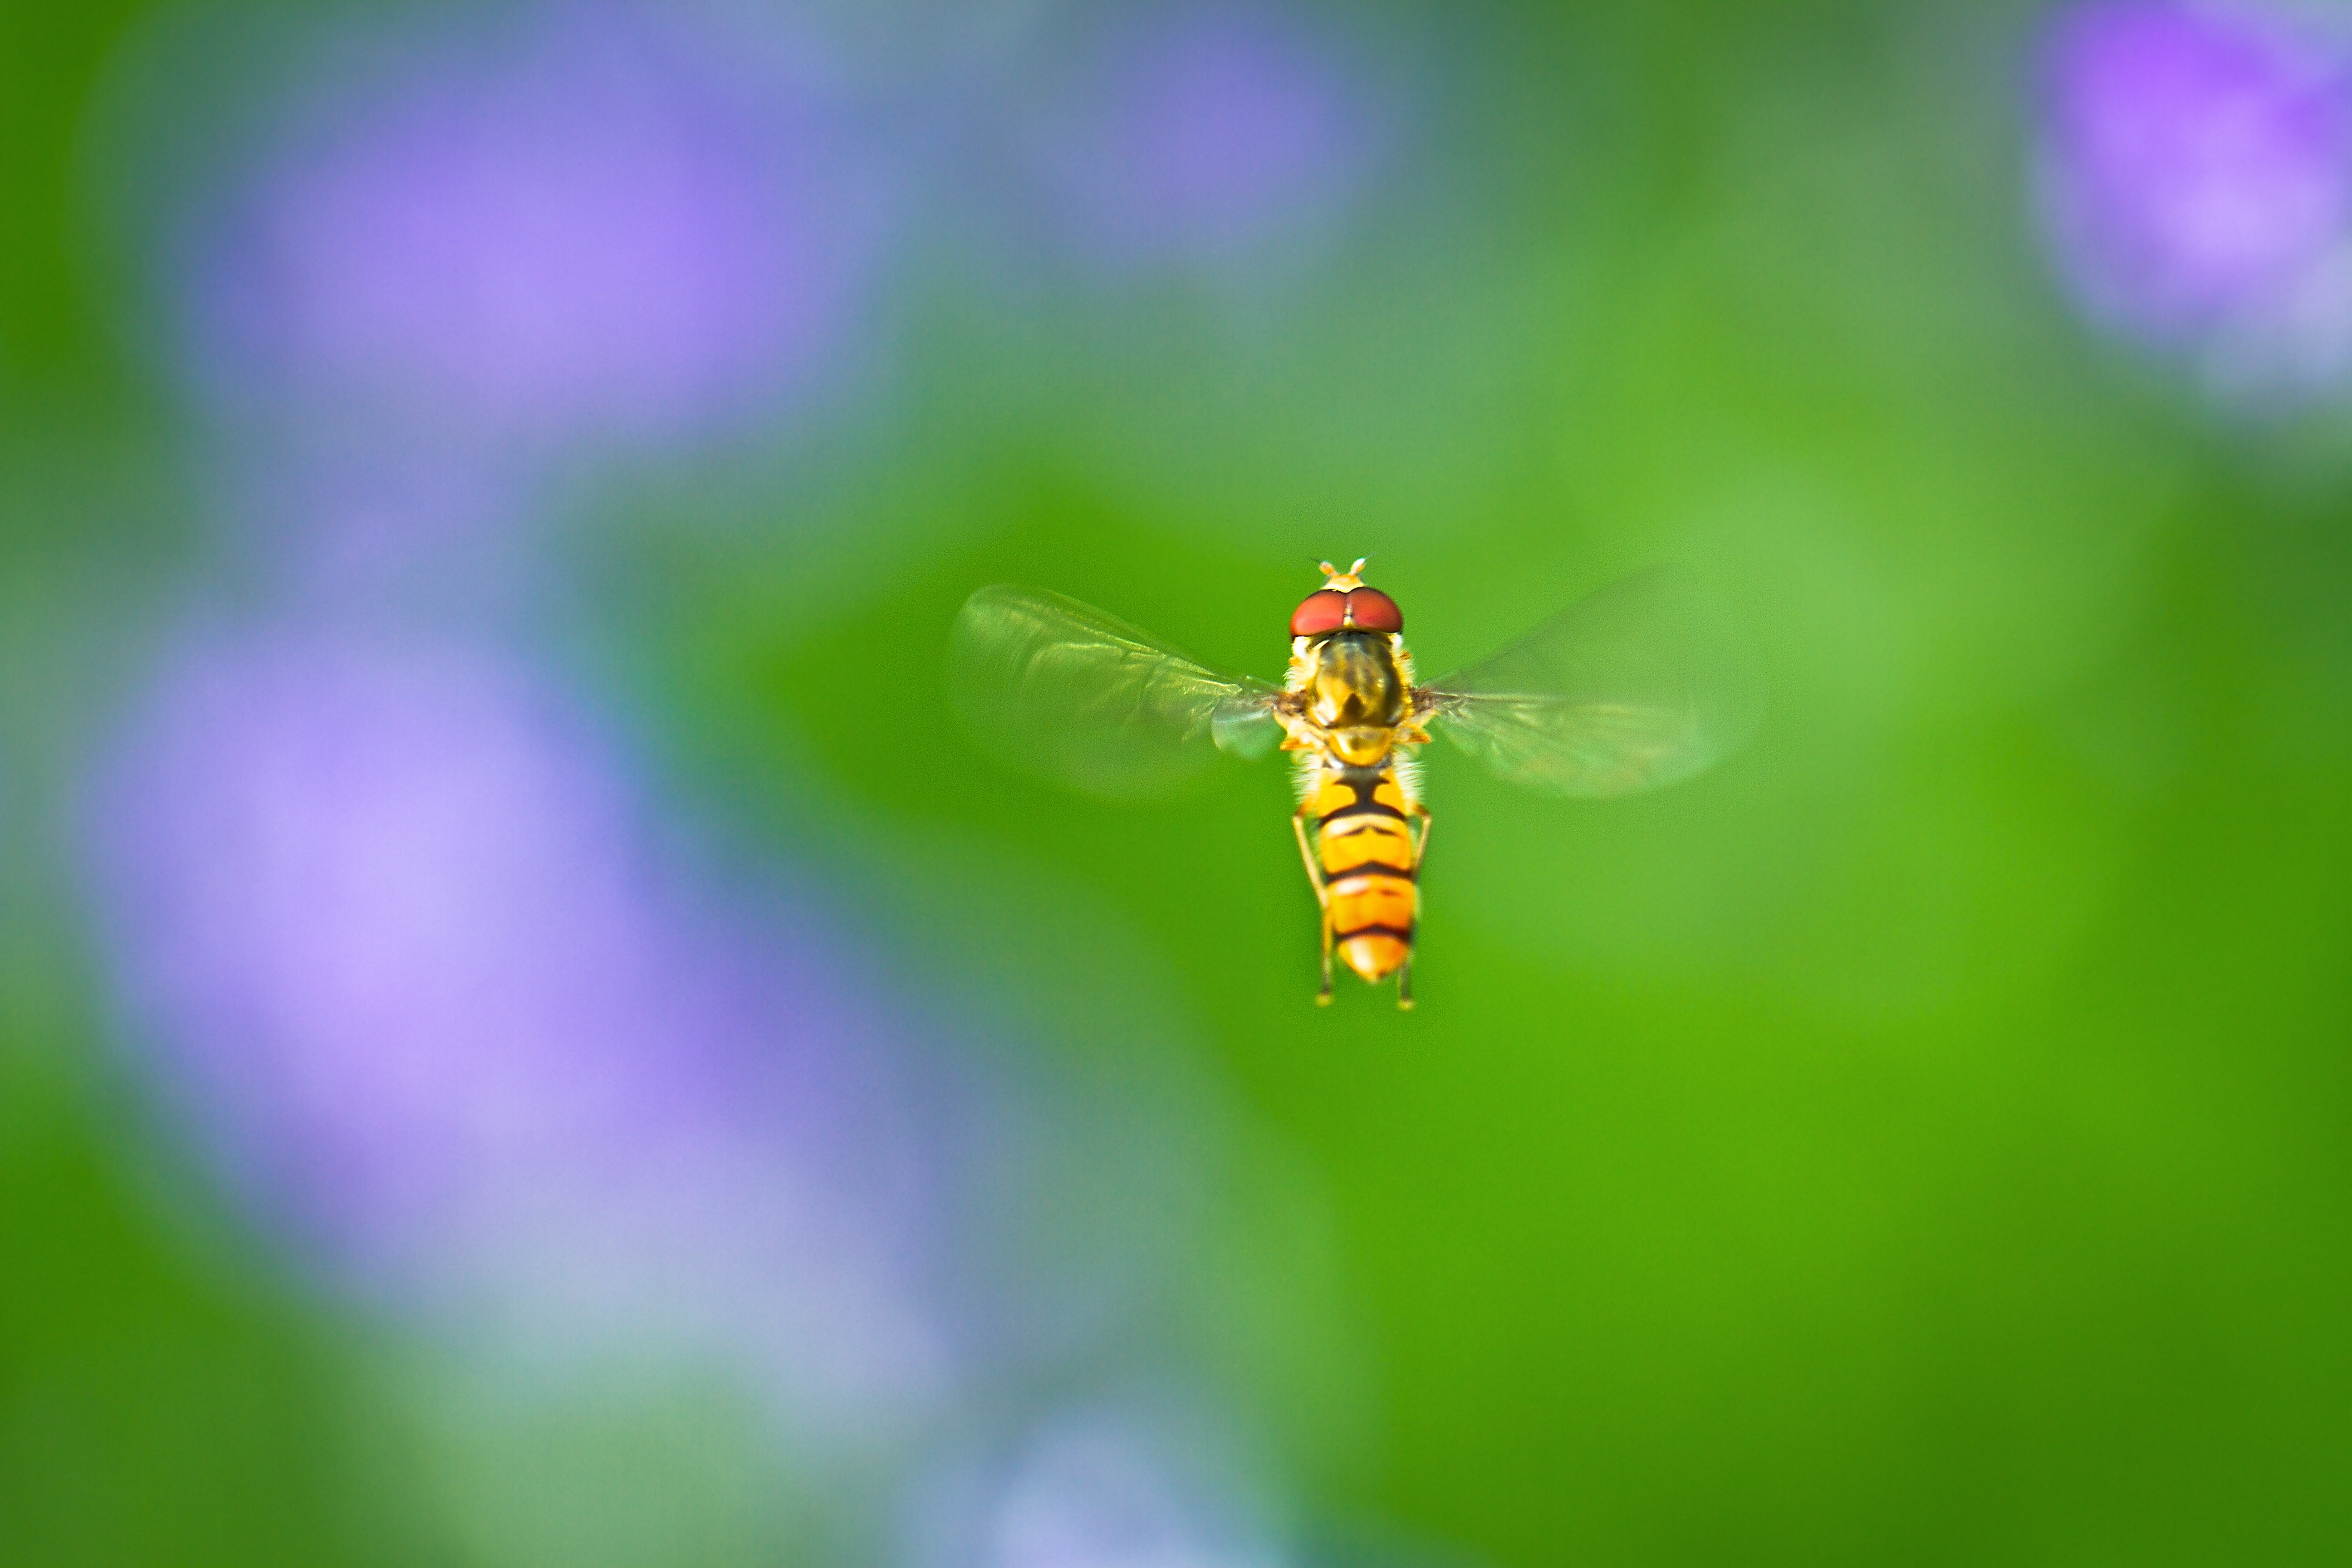
nature, blossom, plant, photography, leaf, flower, bloom, fly, summer, green, insect, macro, garden, close, lavender, fauna, invertebrate, close up, hoverfly, petals, dragonfly, insects, lilac, macro photography, arthropod, in flight, plant stem, dragonflies and damseflies